Reserves of the Government of Singapore

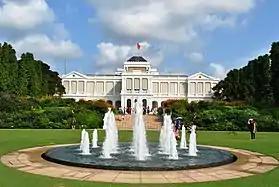
The Istana is the official residence of the President of Singapore.

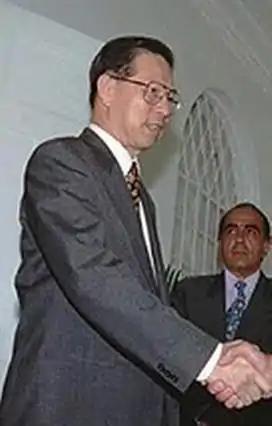
President Ong Teng Cheong in 1997

The reserves of the Government of Singapore are the investment assets of the Singaporean state, including those of Ministry of Finance and the Statutory Boards, the Monetary Authority of Singapore, GIC Private Limited (GIC), and Temasek Holdings.